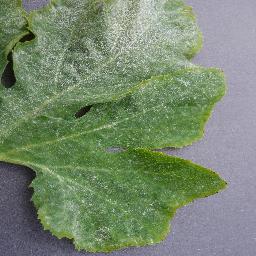
Label: Squash___Powdery_mildew